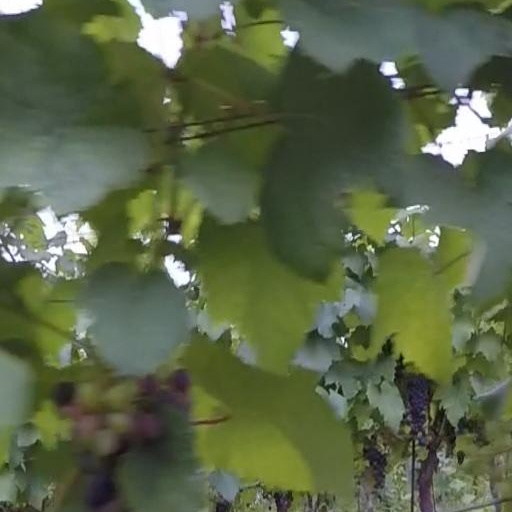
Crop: grape